Greenlandic krone

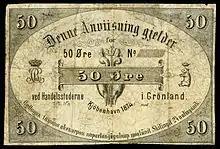
Greenland, 50 Øre (1874), first year of issue for the Greenlandic krone. The uniface note (valued at half a krone) was issued in Denmark for use in Greenland. The note depicts the royal monogram of Christian IX of Denmark on the left and a small crowned polar bear on the right.

The Greenlandic krone was a planned currency for Greenland, plans of which were abandoned in 2009. The same name is often used for currency issued during Greenland's time as a Danish colony. The name "krone" is derived from the Danish krone, introduced in an 1873 currency reform that replaced Danish "mark" and "skilling".